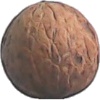
Label: walnut